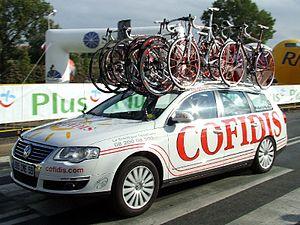
Un porte-vélo est un dispositif permettant de ranger et fixer les vélos dans un autre moyen de transport.